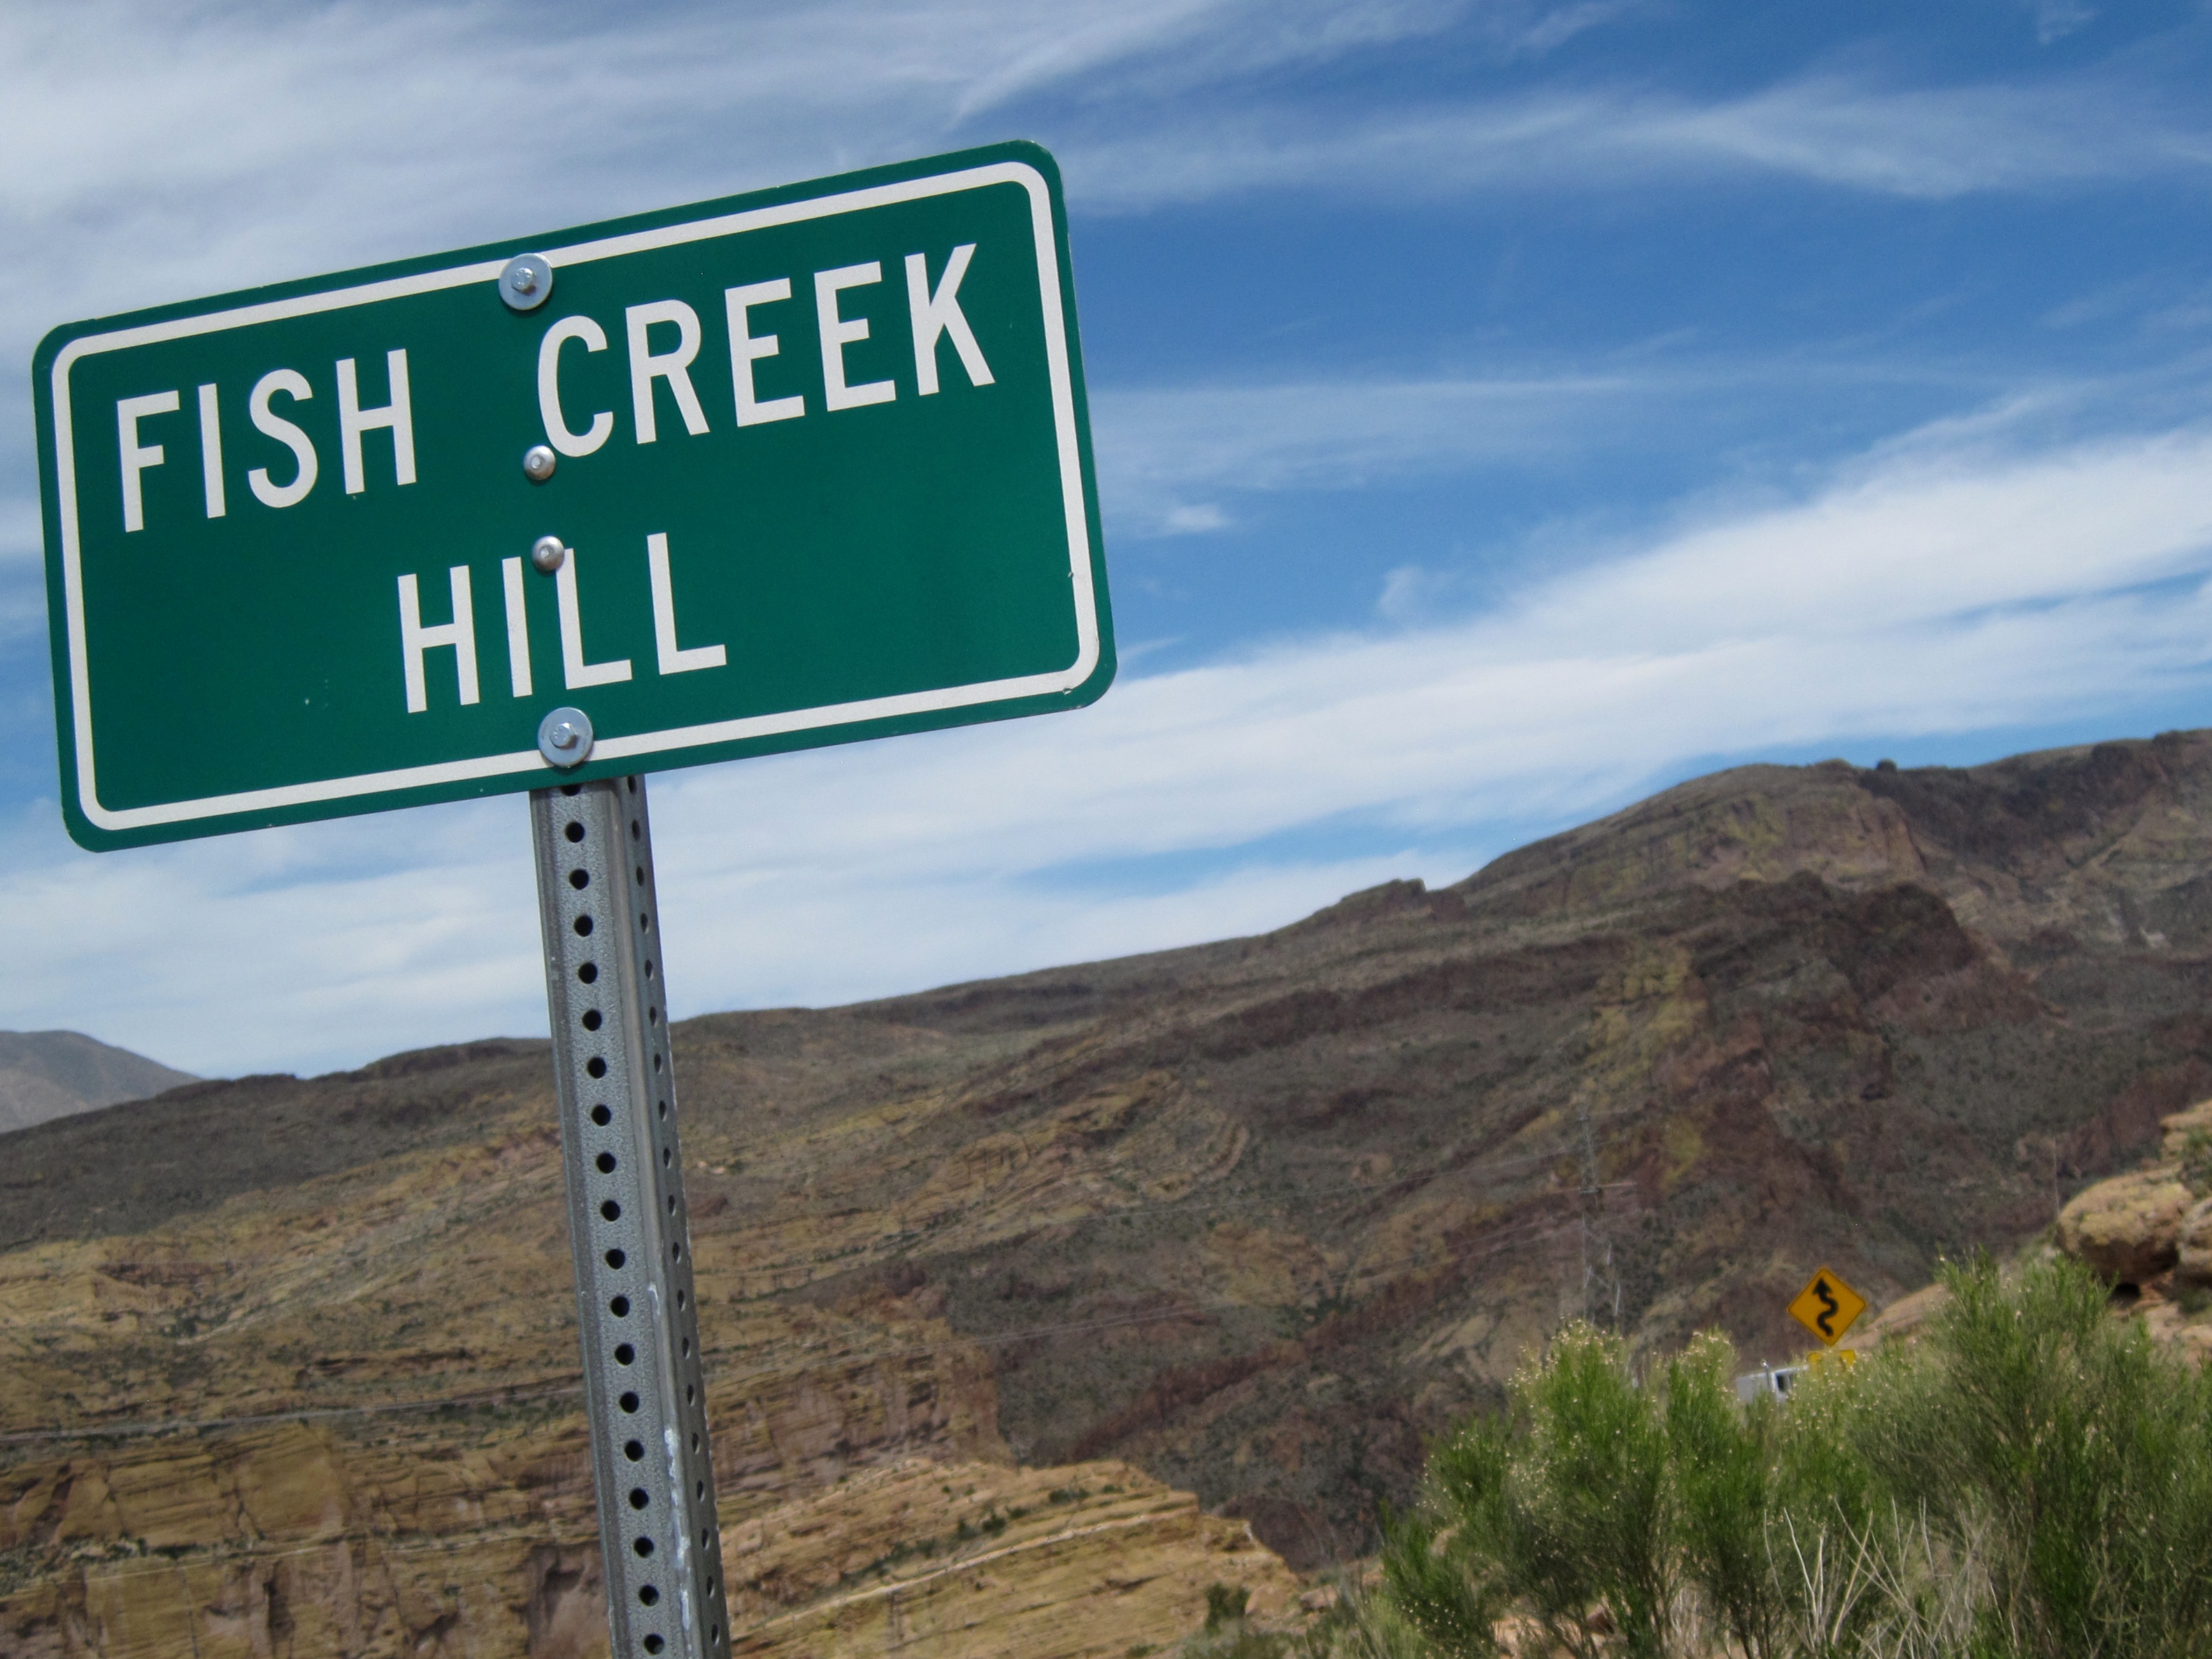
mountain, road, highway, sign, signage, infrastructure, mountain pass